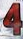
Number: 4